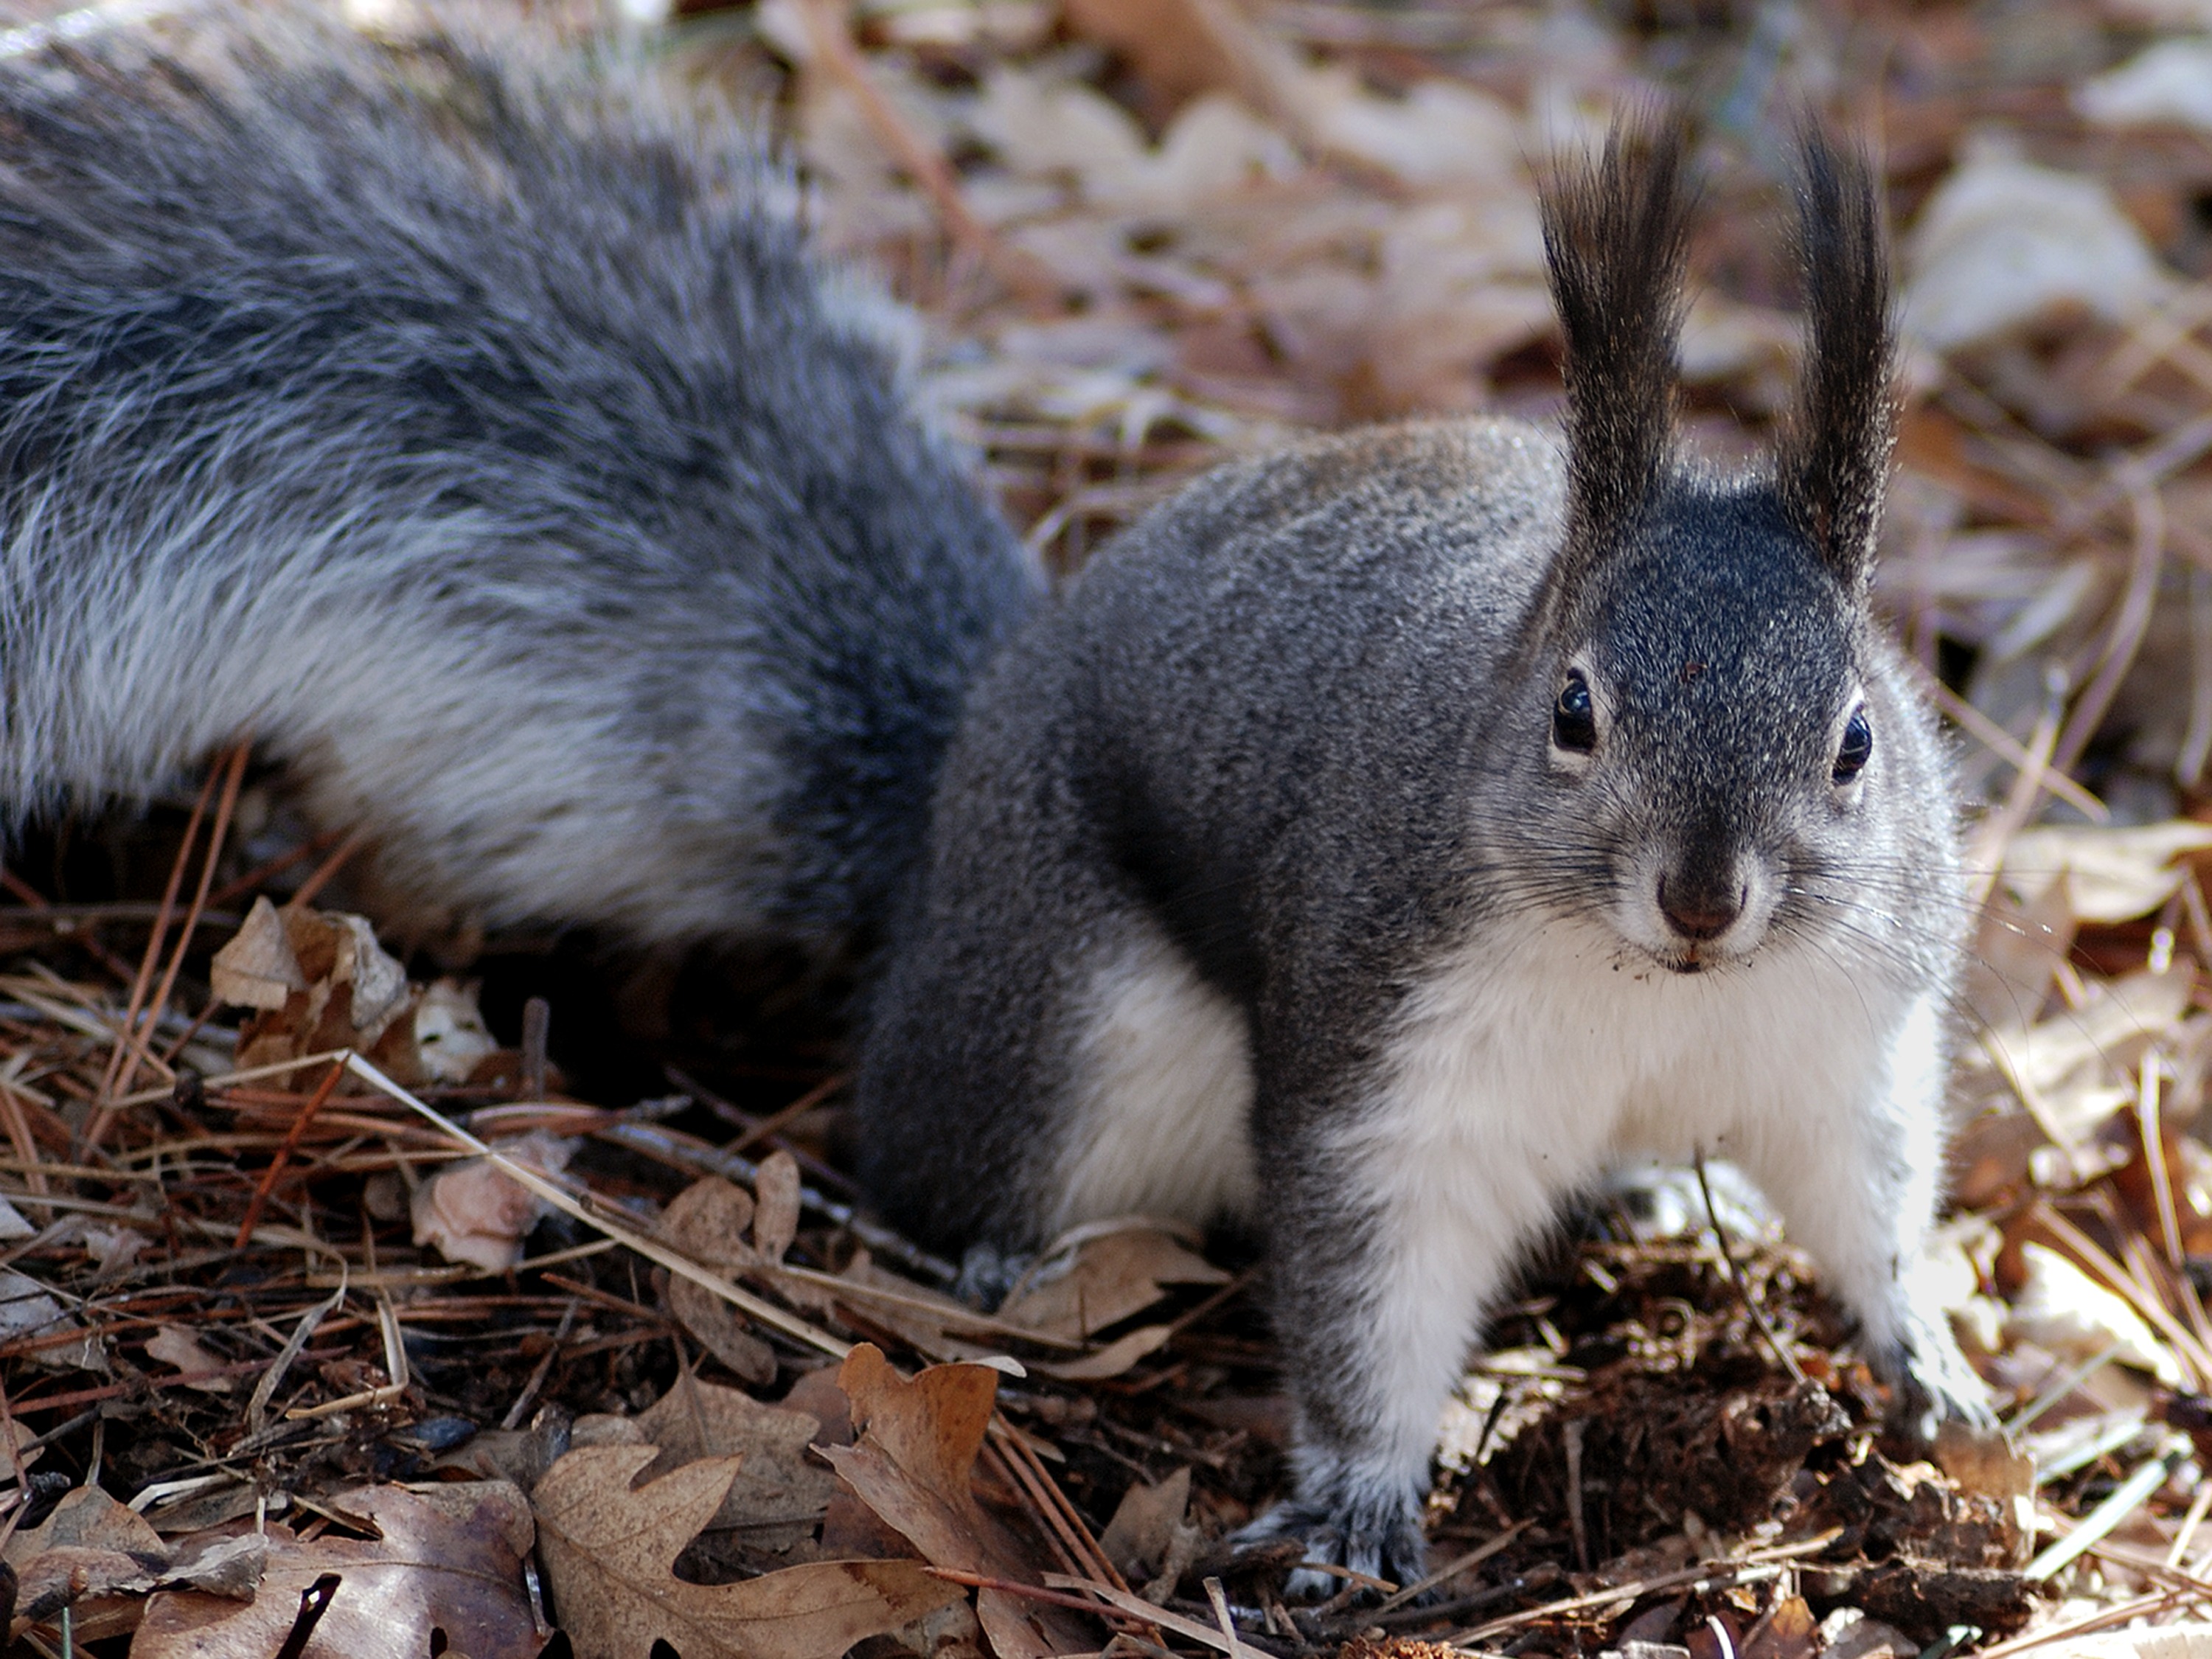
nature, growth, countryside, cute, country, wildlife, portrait, macro, mammal, squirrel, rodent, fauna, rabbit, close up, leaves, outside, whiskers, vertebrate, beautiful, domestic rabbit, fox squirrel